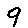
Label: 9